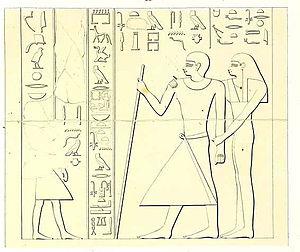
Senedjemib Inti est un vizir de l'Égypte antique sous le règne du pharaon Djedkarê Isési de la Vᵉ dynastie. Il portait également les titres de Chef de la justice ainsi que le titre de Directeur de tous les travaux du roi, ce qui fait de lui l'architecte en chef qui a probablement supervisé la construction de la pyramide de Djedkarê Isési à Saqqarah.